Yusif ibn Kuseyir Mausoleum

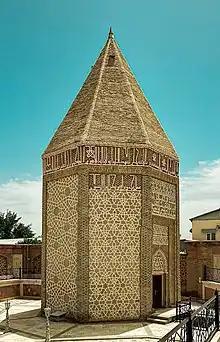

The Mausoleum of Yusif ibn Kuseyir was built in 1161–1162, in Nakchivan city.